Morey Memorial Bridge

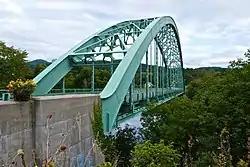

The Samuel Morey Memorial Bridge is a historic bridge carrying New Hampshire Route 25A across the Connecticut River between Orford, New Hampshire and Fairlee, Vermont. The steel through-arch bridge was built in 1937–38 to replace an older wooden bridge which had been damaged by flooding in 1936. It spans , stands about above the river, and its arches rise above the roadway. It rests on poured concrete abutments that have a light Art Deco or Moderne styling. Wing walls recede from the abutments into the banks in three stepped sections. Below the bridge in the river is visible some riprap, stone remnants of the old bridge's abutments and central pier. The bridge is of a "tied arch" design, in which the two arches are joined together by ties to distribute the active load. This is in contrast to the Justice Harlan Fiske Stone Bridge joining Brattleboro, Vermont and Chesterfield, New Hampshire, which was built about the same time, and distributes the active load to its abutments. The bridge components were manufactured by the American Bridge Company; construction was by Hagen-Thibodeau Construction Company at a contracted cost of just over $209,000.